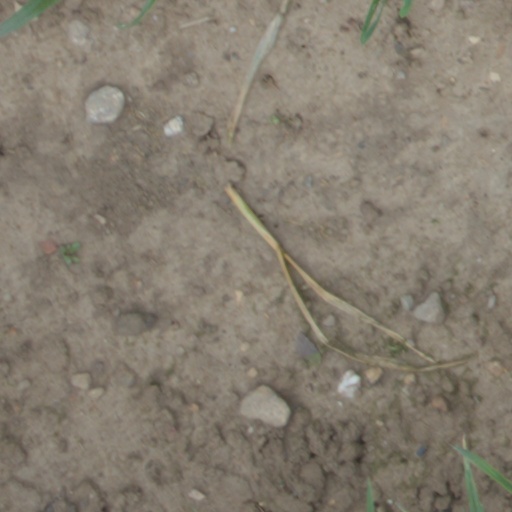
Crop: wheat